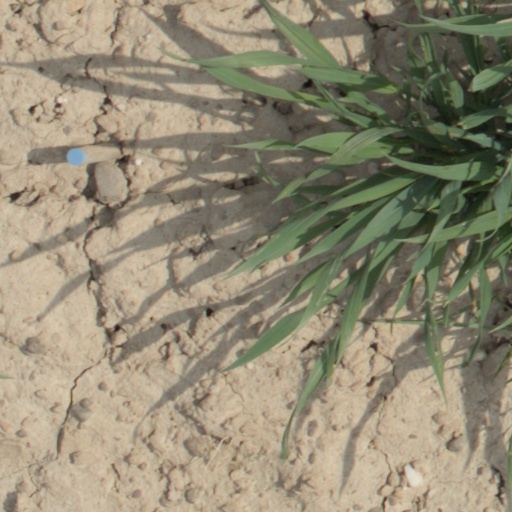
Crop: wheat